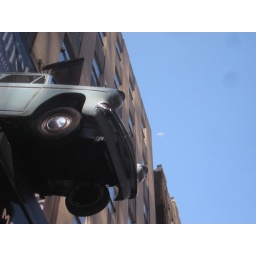
Harry Potter flying car above Exhibition entrance 4932